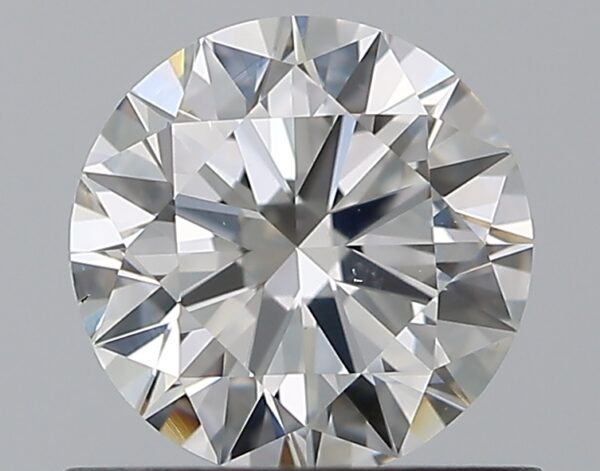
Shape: round
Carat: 0.7
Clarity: VS1
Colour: H
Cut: EX
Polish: EX
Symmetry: EX
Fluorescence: N
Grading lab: GIA
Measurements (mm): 5.67 x 5.7 x 3.46